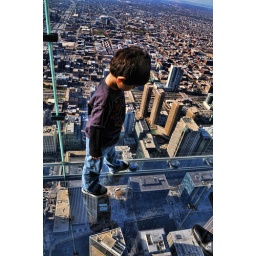
Peering down through the glass floor of the &amp;quot;Ledge&amp;quot; located in the skydeck of the Willis Tower, the tallest building in the United States